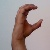
The image shows a hand gesture representing the letter 'C' in Indian Sign Language.